Jose V. Toledo Federal Building and United States Courthouse

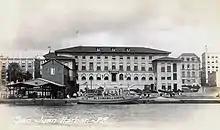
View of original building, circa 1915

The U-shaped structure sits on a foundation of concrete piers and wood piles. Constructed on a site that slopes north to south toward the harbor, it consists of a partially excavated basement, two floors with loggias, and a set-back third floor capped with a Spanish-tile roof.